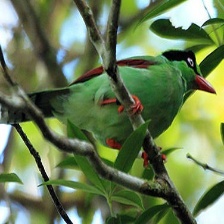
Species: GREEN MAGPIE
Scientific name: CISSA CHINENSIS
ImageNet parent category: magpie